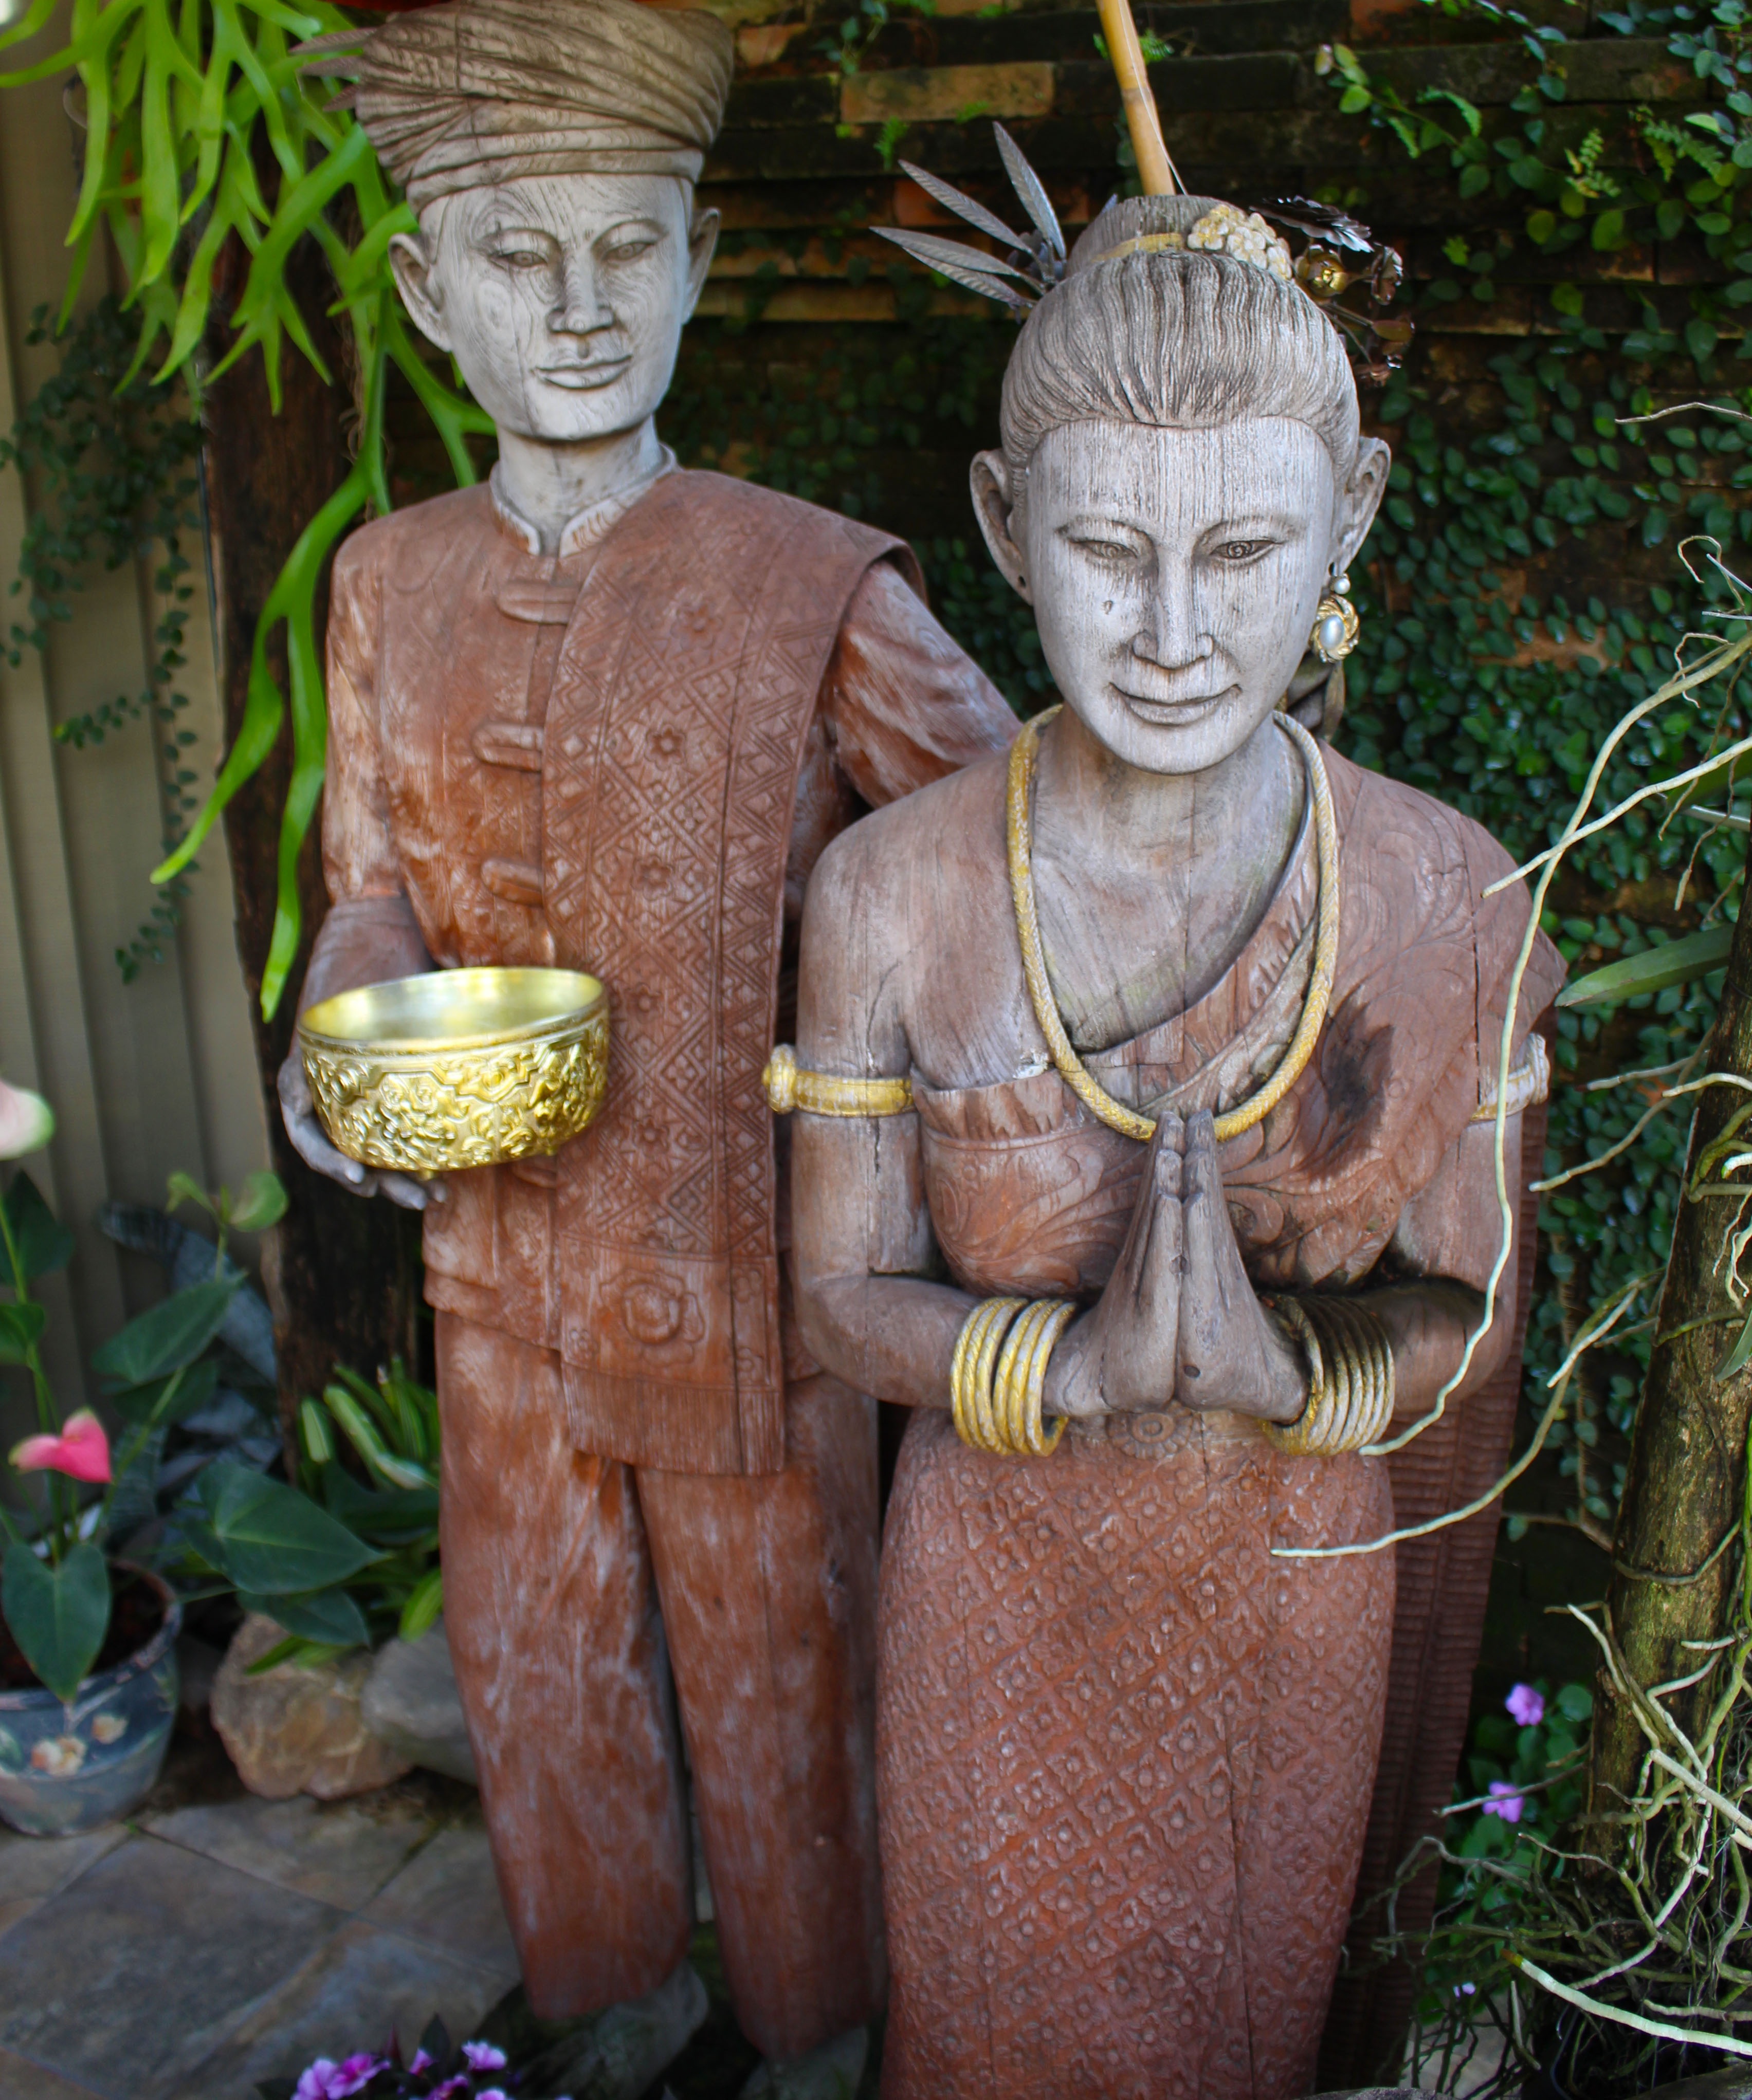
man, outdoor, people, woman, monument, male, female, statue, decoration, couple, two, together, artwork, native, sculpture, art, temple, wooden, sculptures, culture, carved, handmade, carving, traditional, thailand art, man and woman, gautama buddha, ancient history, wood figures, garden sculptures